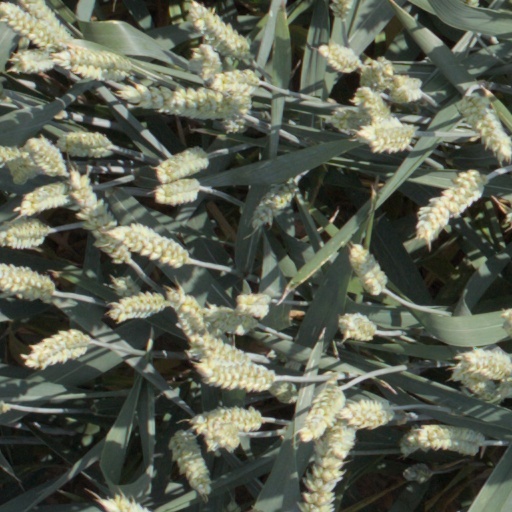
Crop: wheat